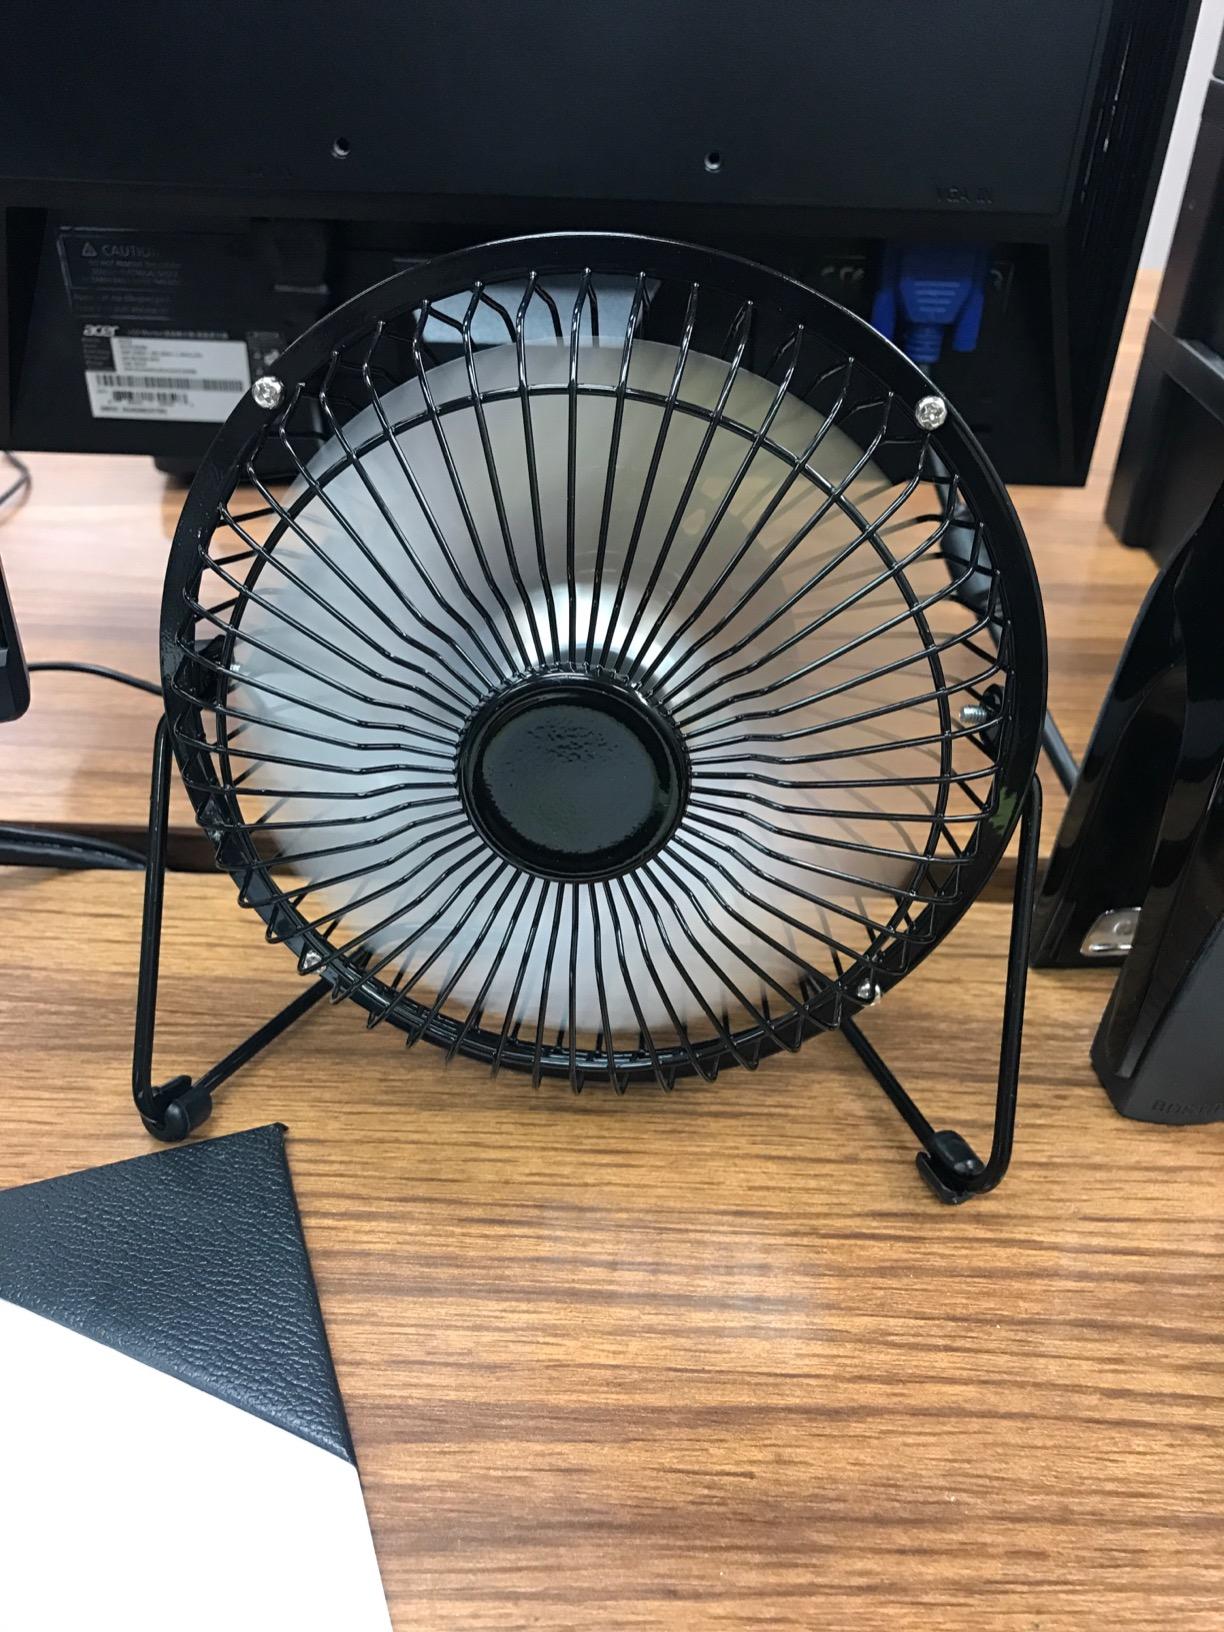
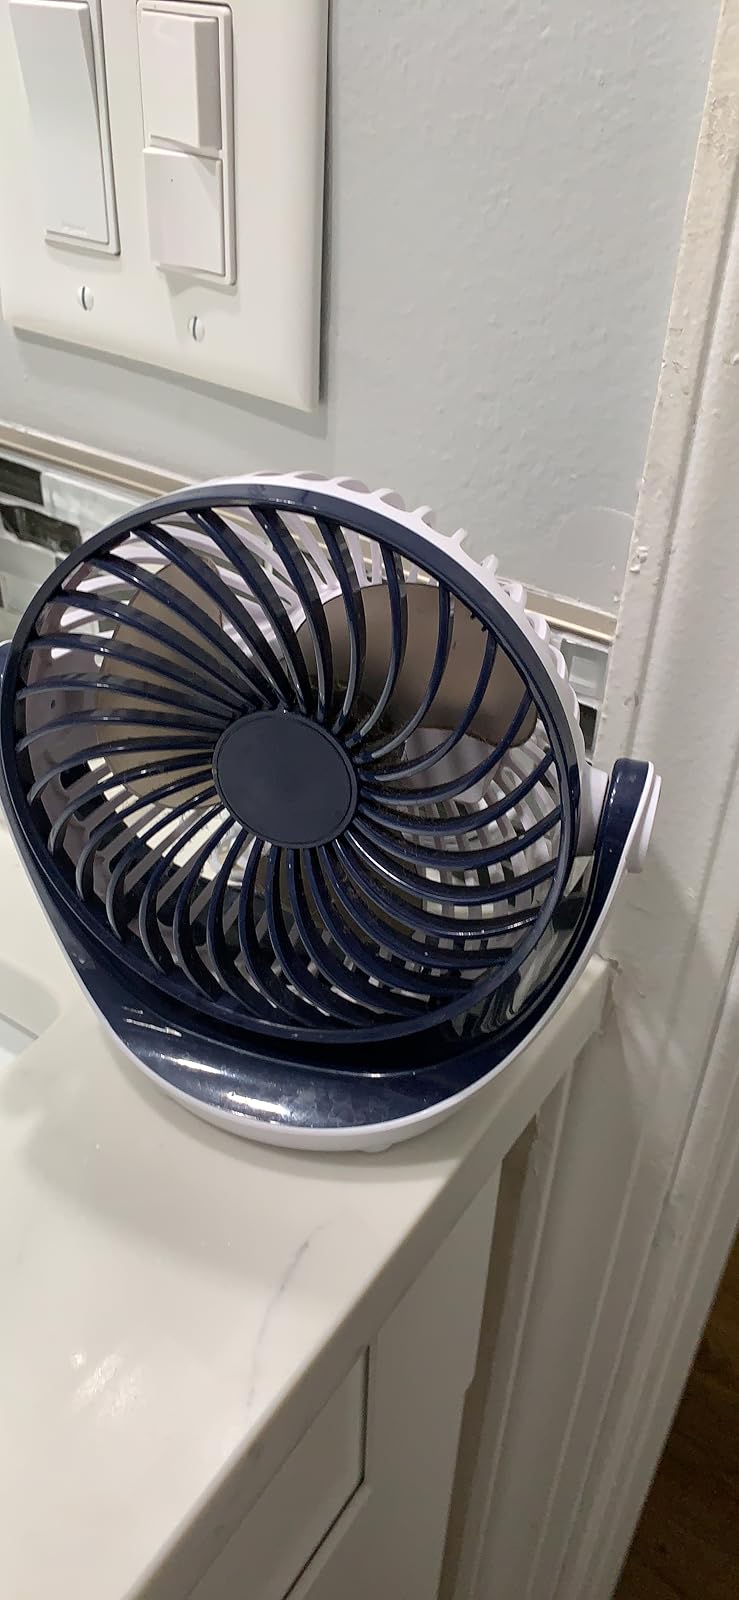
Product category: fan
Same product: no